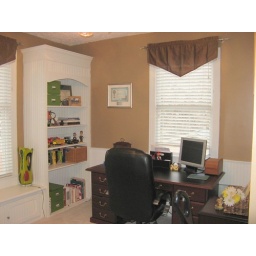
Custom built in shelves, window seat and closet.